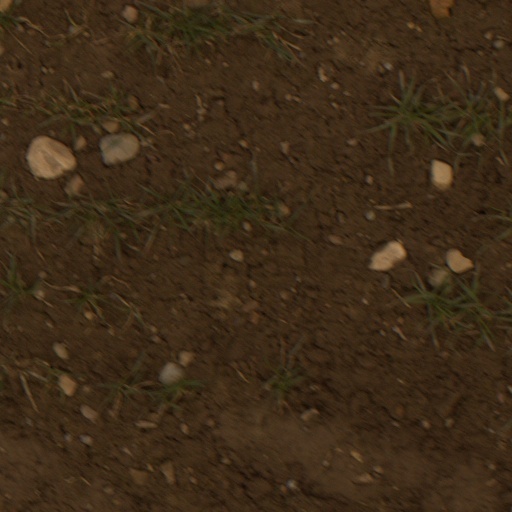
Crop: wheat